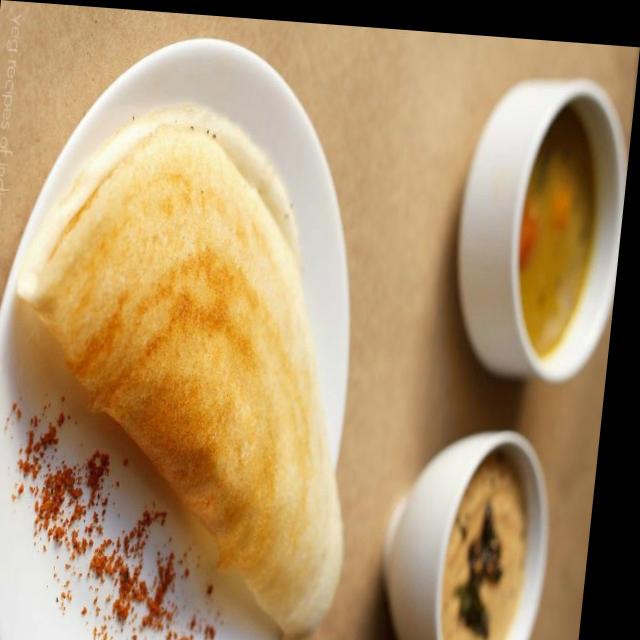
Dish: masala_dosa